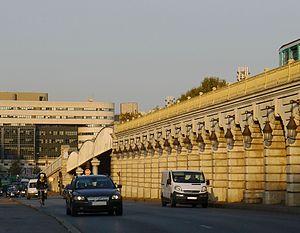
Pont de Bercy, viaduc de la ligne de métro n°6 - Paris XII
Le pont de Bercy est un pont franchissant la Seine à Paris, en France.